Yakō Station

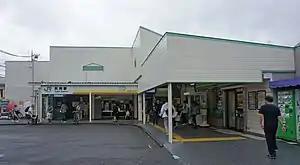
Yakō Station, September 2019

is a passenger railway station located in Tsurumi-ku, Yokohama, Kanagawa Prefecture, Japan, operated by the East Japan Railway Company (JR East).